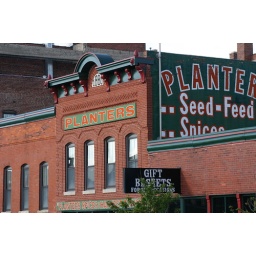
A classic red brick building in Kansas City's River Market